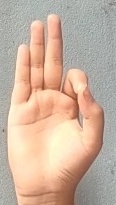
ASL sign: F